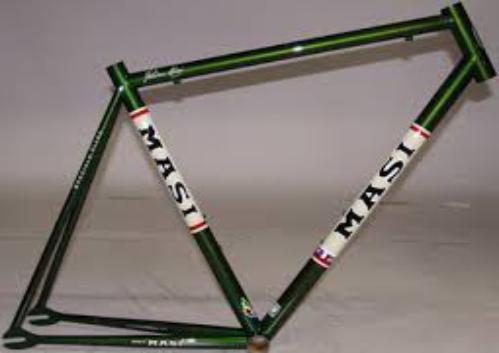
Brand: masi bicycles
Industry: Transportation